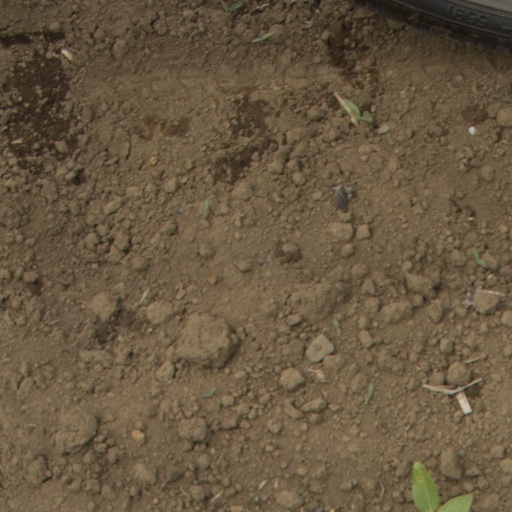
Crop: Jerusalem artichoke